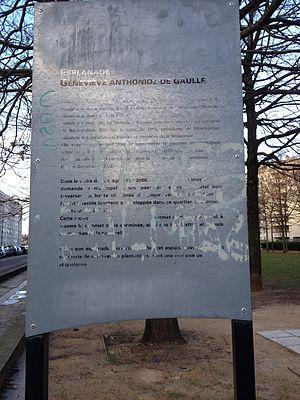
Esplanade Geneviève-Anthonioz de Gaulle à Villeurbanne.
Le Parc du Centre est un parc urbain situé à Villeurbanne dans le prolongement de la perspective du Quartier des Gratte-ciel, à l'emplacement d'une ancienne usine dont la cheminée a été conservée pour devenir une œuvre architecturale intitulée « Vue de la Cheminée », réalisée par Felice Varini. Elle rappelle le passé industriel de la ville.